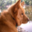
Label: dog